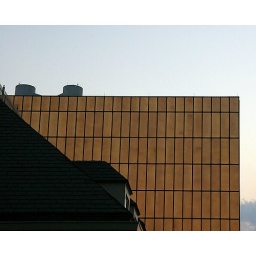
CHAT gold building against sky